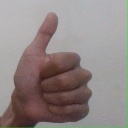
अक्षर: थ